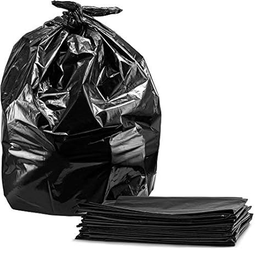
Label: plastic